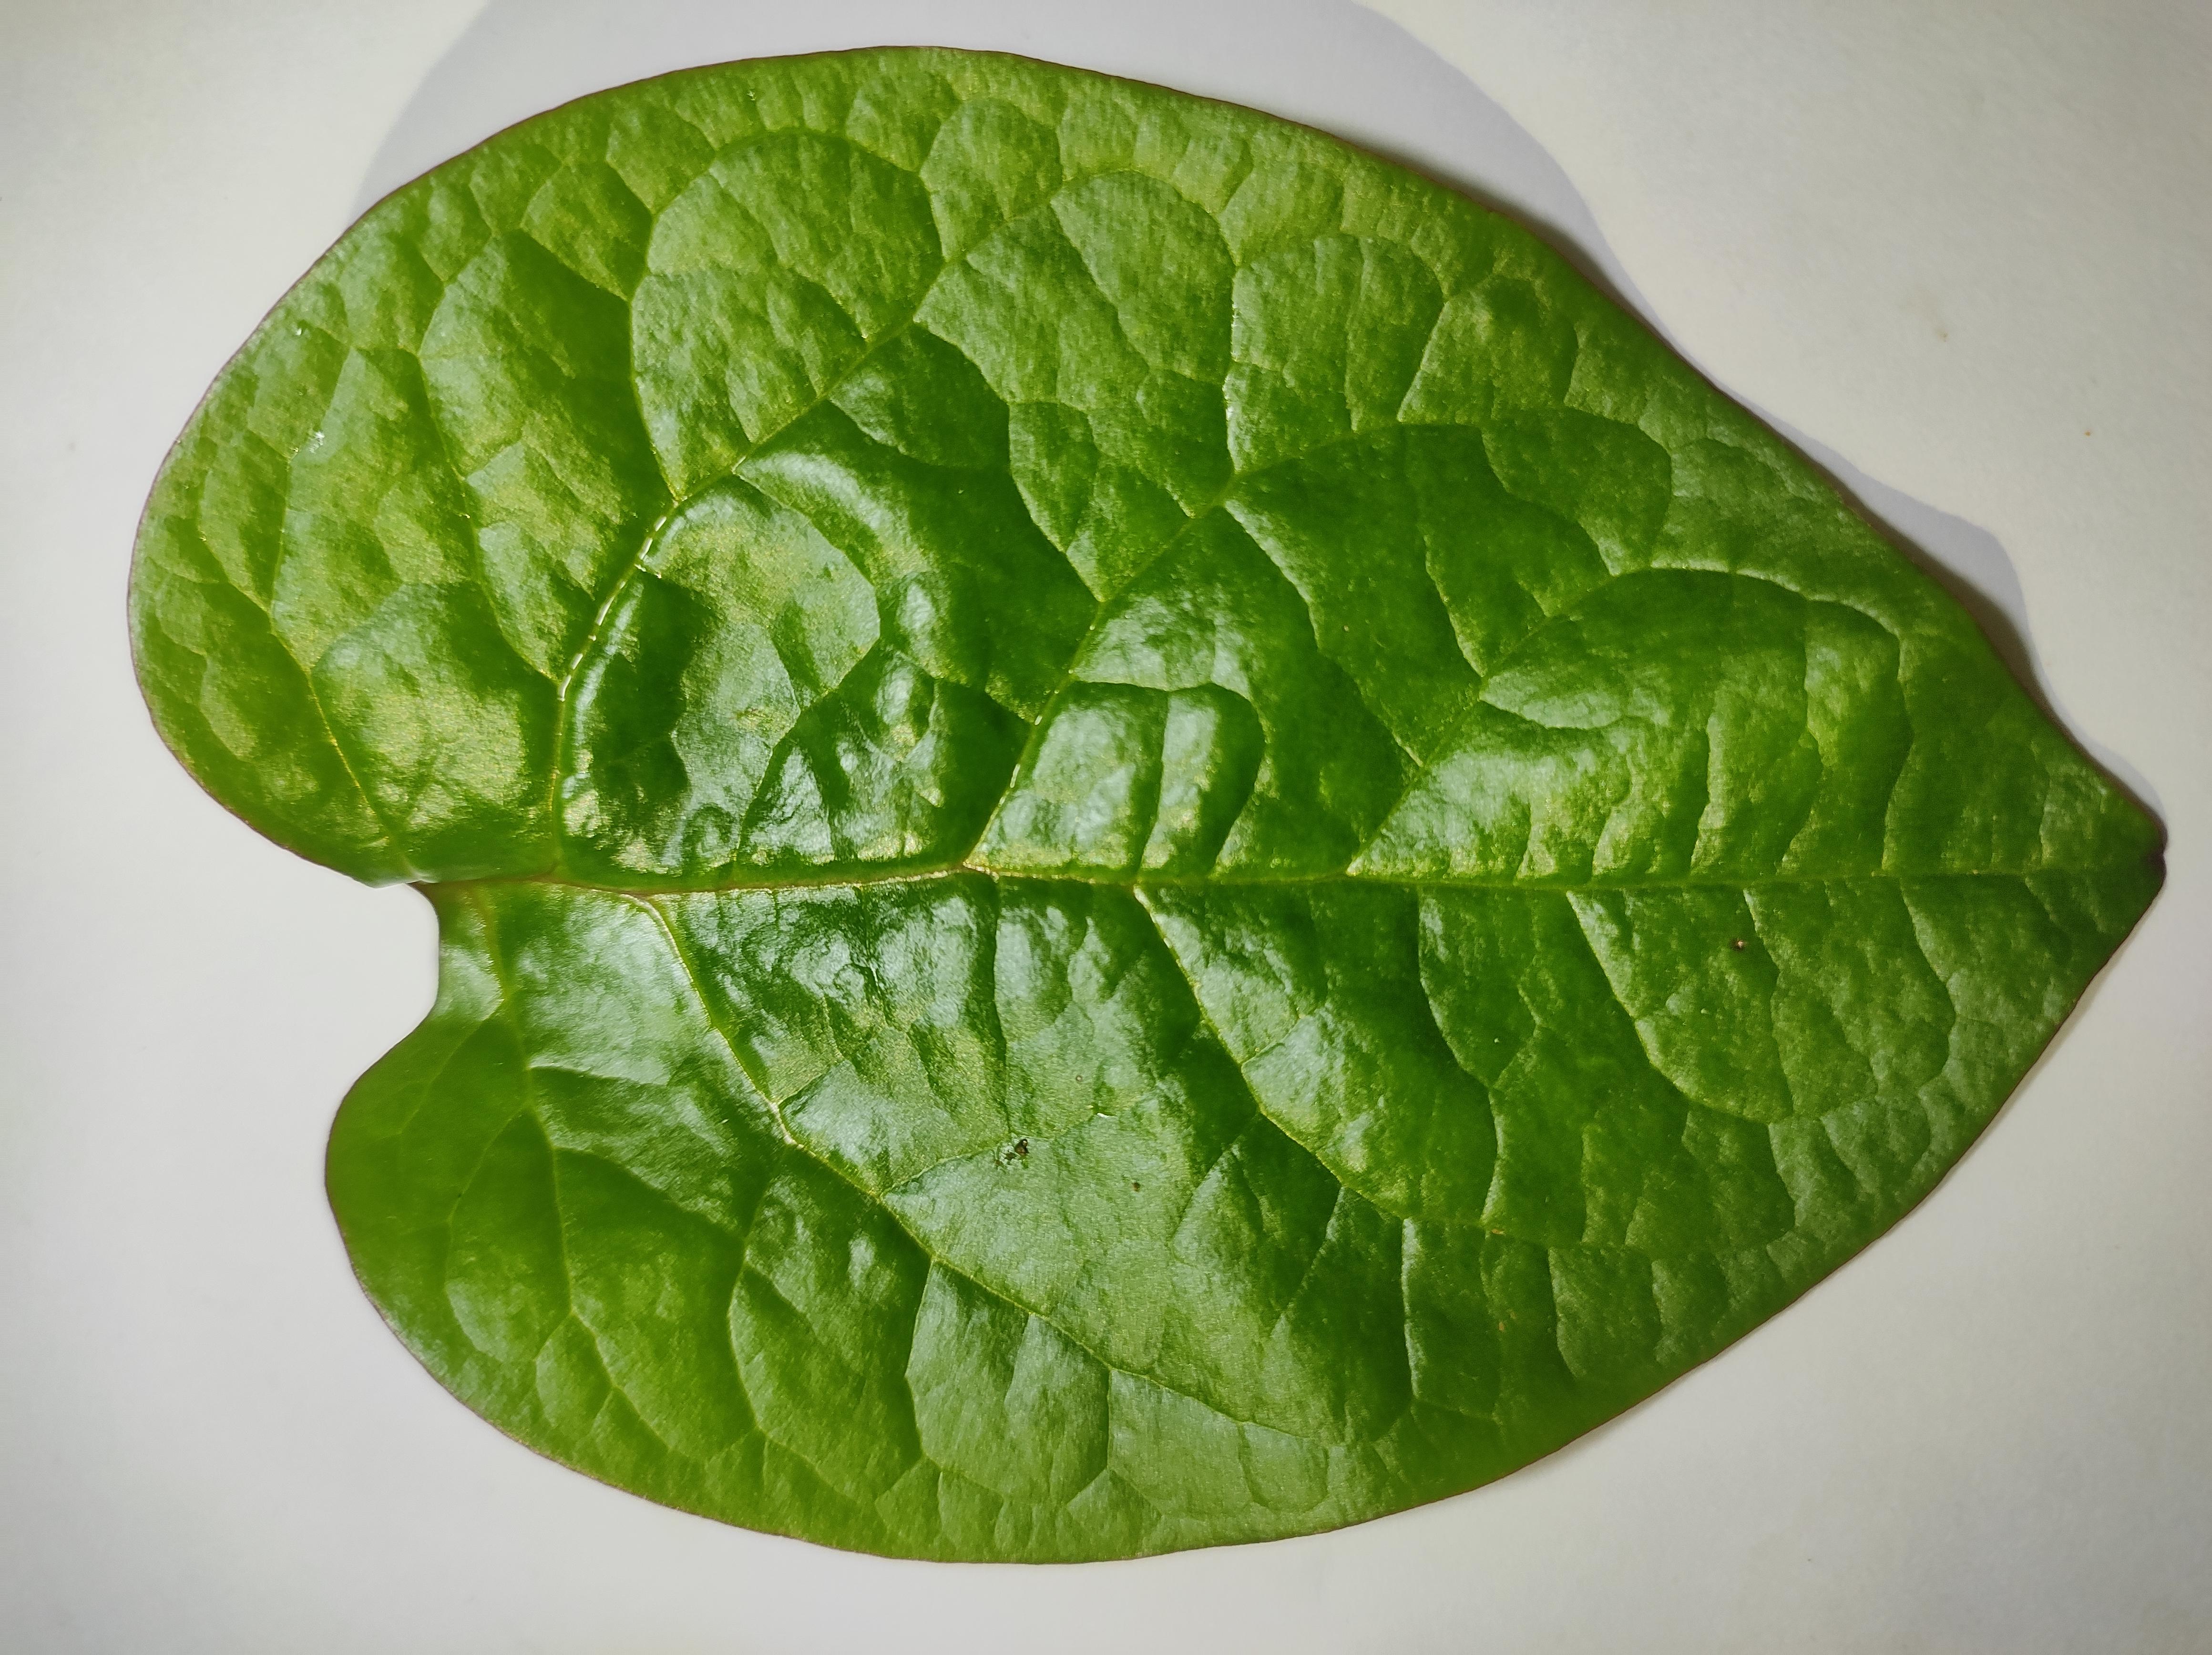
Label: healthy